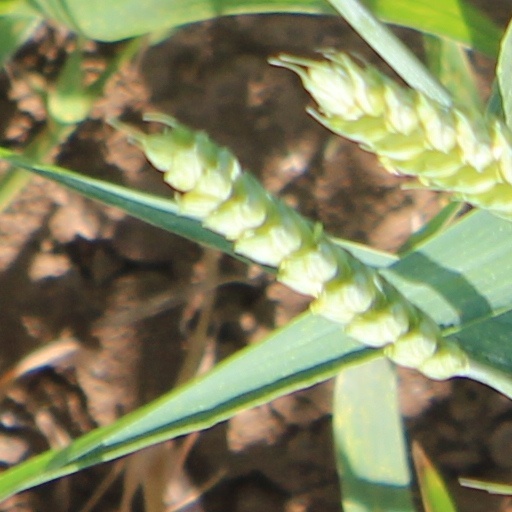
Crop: wheat